British cavalry during the First World War

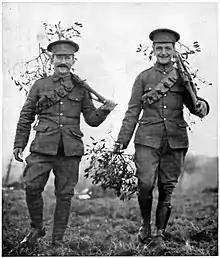
British soldiers, wearing khaki uniforms, service dress caps, and ammunition bandoliers

Of these men, 48 were part of the regimental headquarters, and 27, armed with two Vickers Machine Guns, were assigned to the machine gun section. In 1909 the School of Musketry proposed that each regiment should have six machine guns, but this was declined for "financial reasons". The remaining 474 men were in the regiment's three squadrons, four troops per squadron. Commanded by a major with a captain as the second in command. A squadron had 158 men, six officers, a squadron sergeant major, a squadron quartermaster sergeant, eight sergeants, two trumpeters, six artificers, and 134 other ranks. Each troop had one officer, two sergeants, one artificer, and 30 other ranks. Regiments in India had four squadrons with 173 men in each squadron.